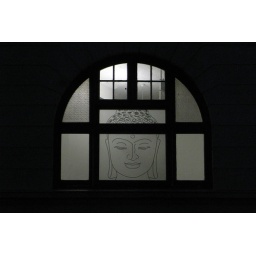
first floor window above shops on king street, newtown...